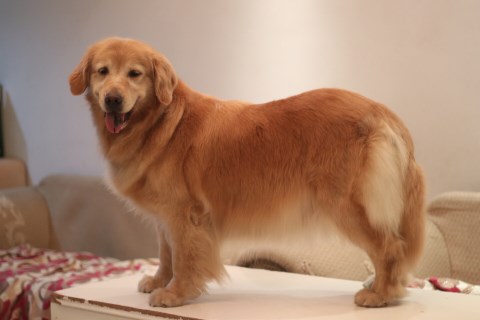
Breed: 5355-n000126-golden_retriever